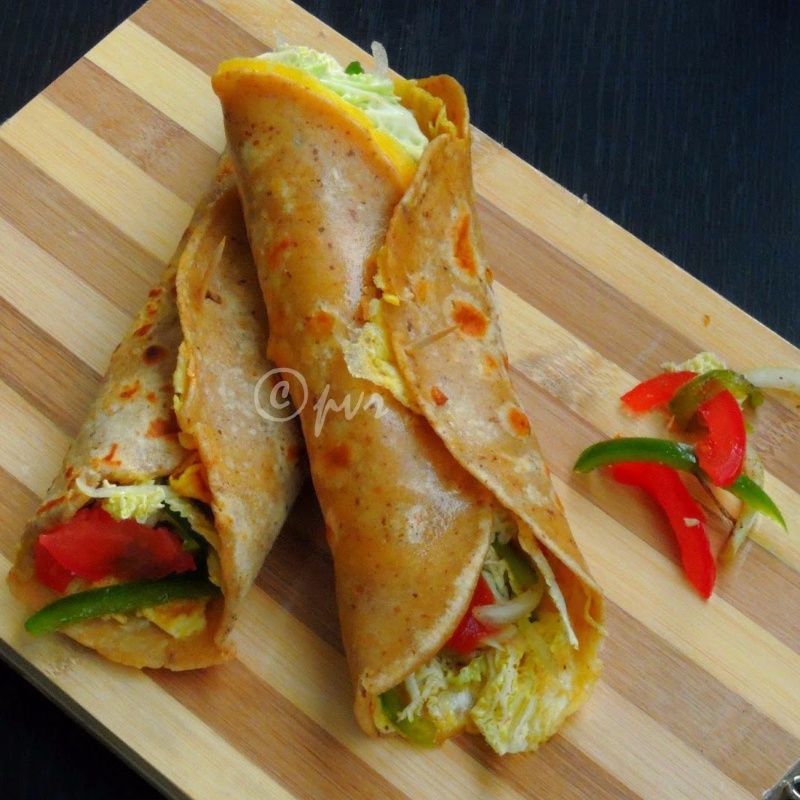
Dish: kaathi_rolls